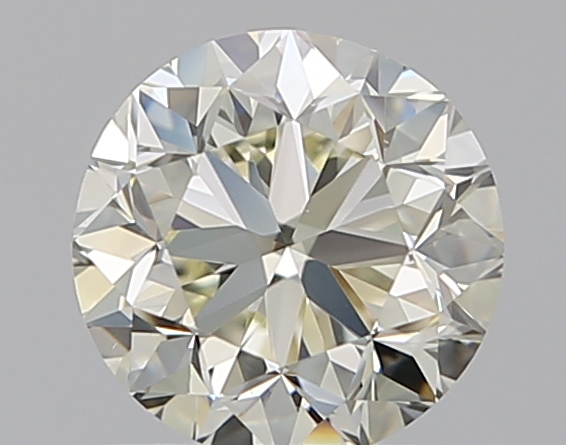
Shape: round
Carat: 1
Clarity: VS1
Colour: N
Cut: GD
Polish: EX
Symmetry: VG
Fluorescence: M
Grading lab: GIA
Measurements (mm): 6.11 x 6.18 x 4.05